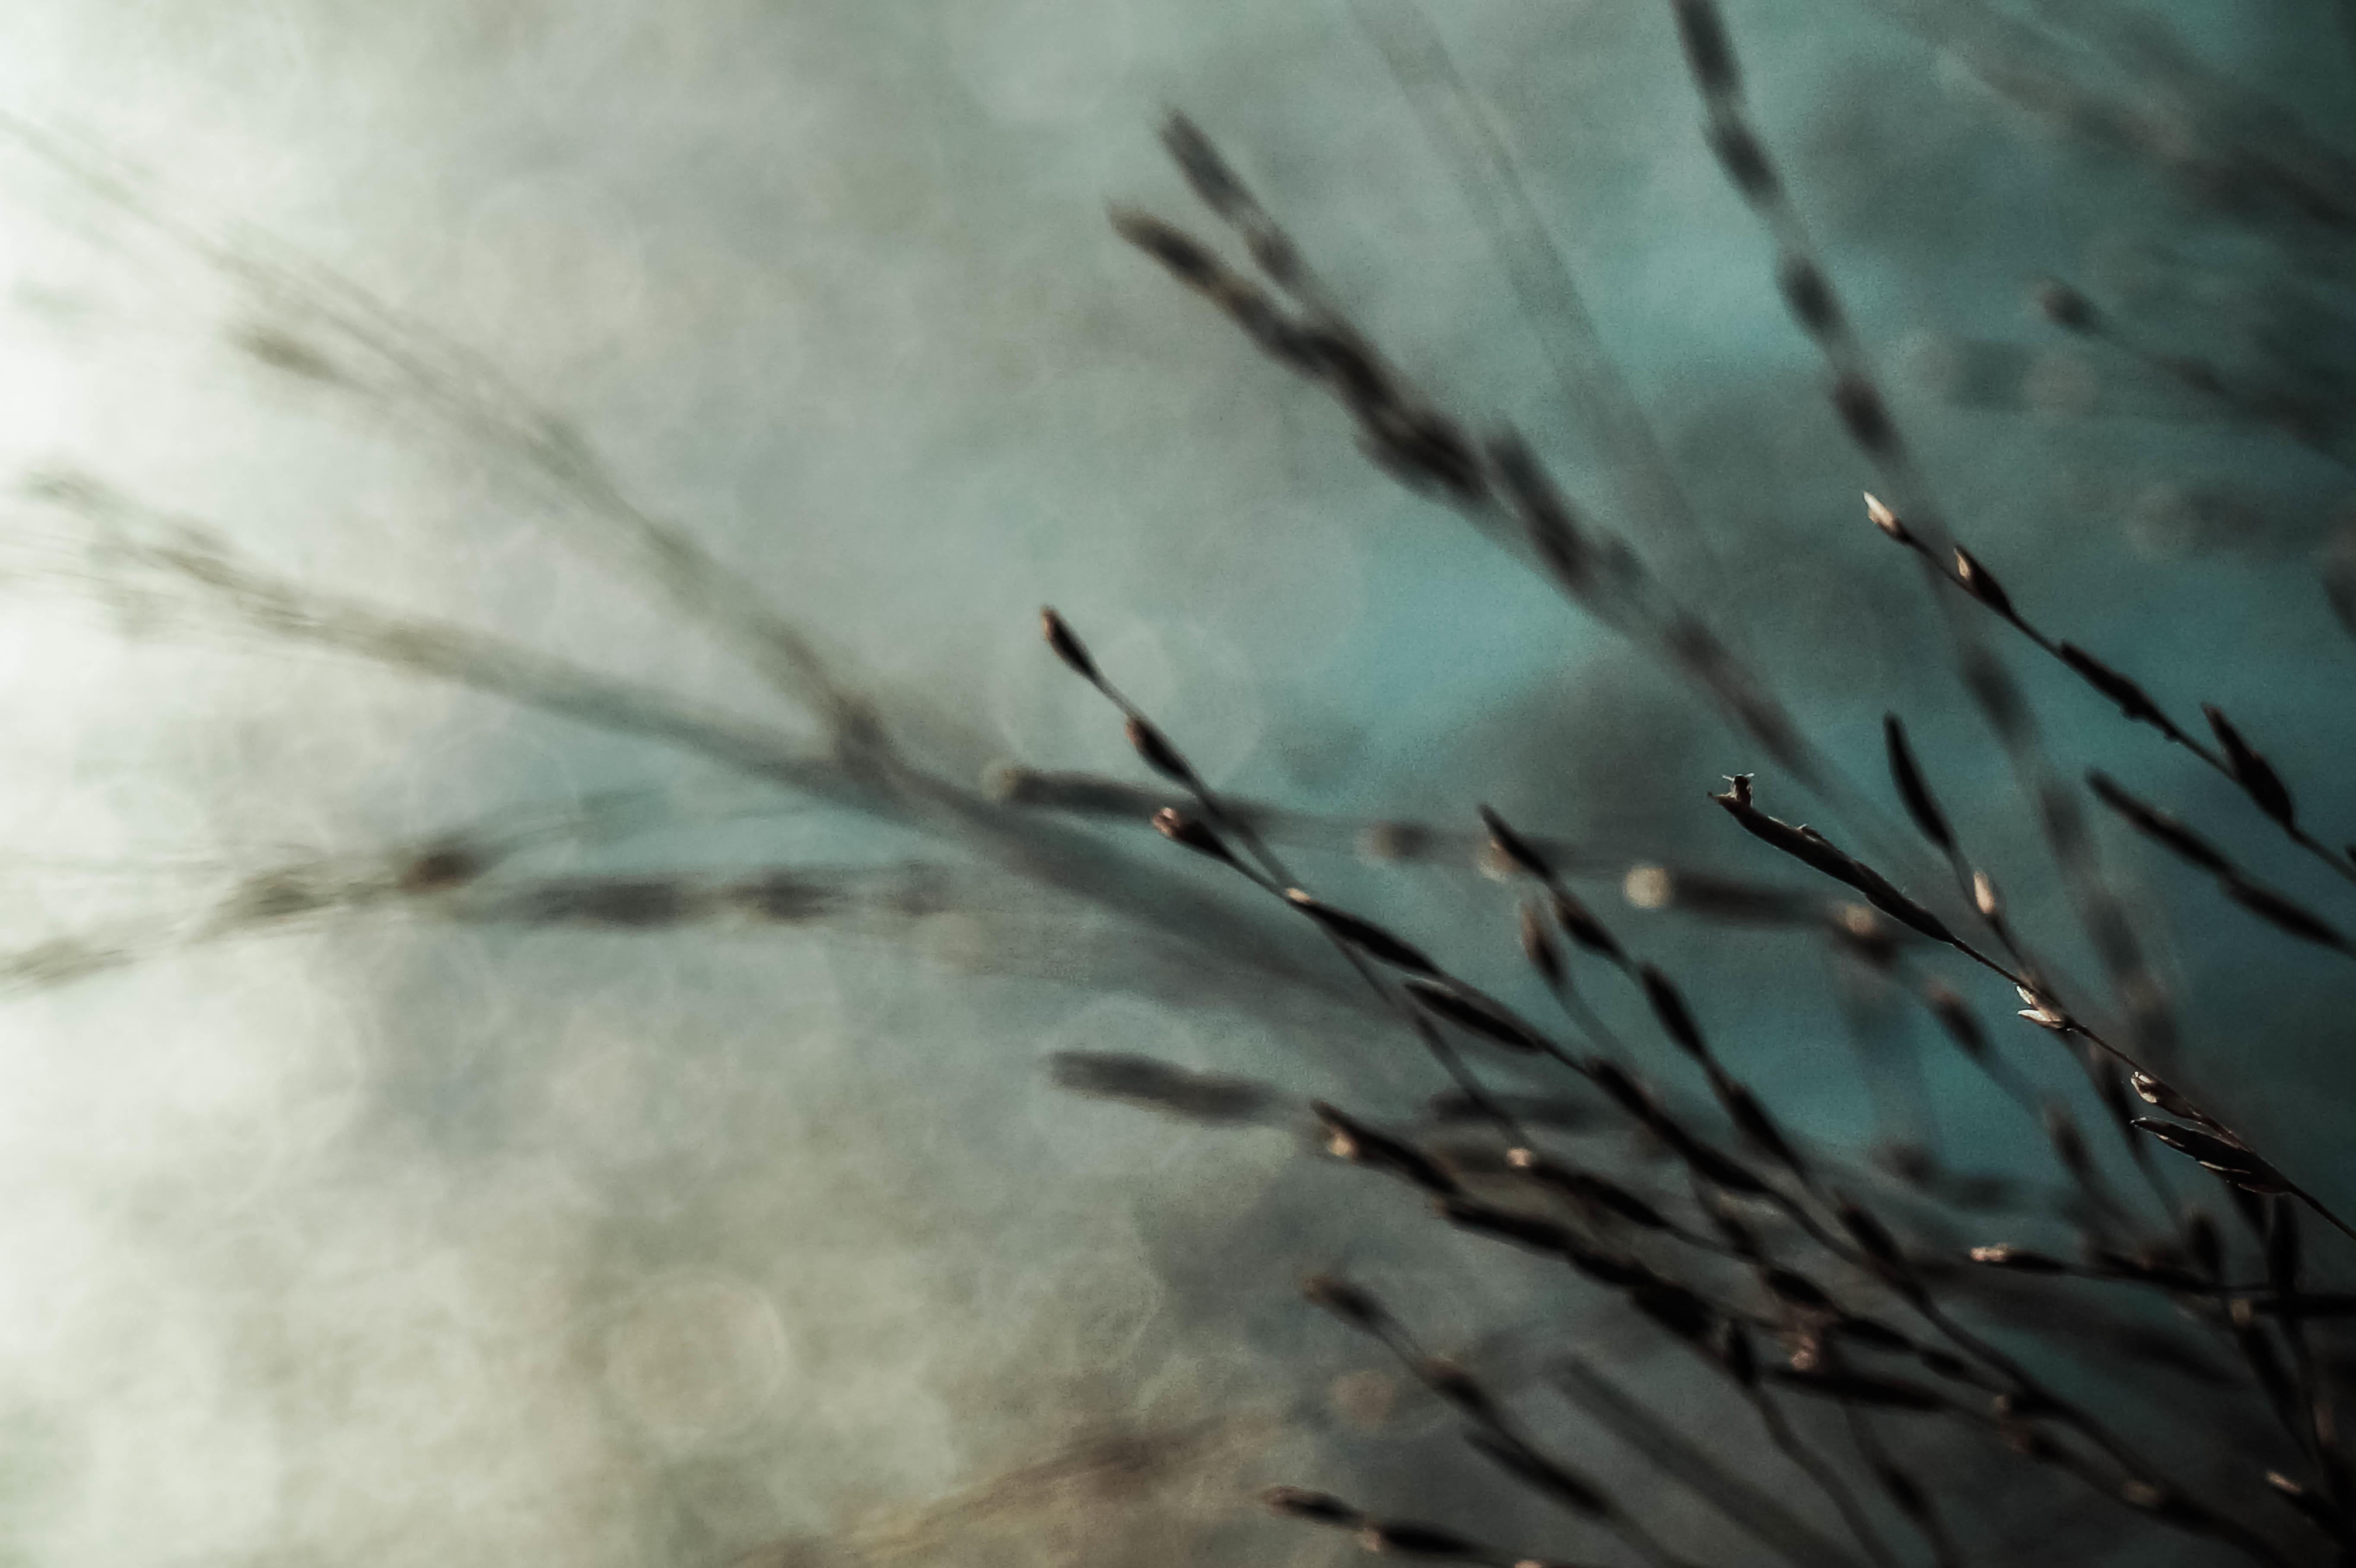
branch, snow, winter, sunlight, leaf, frost, ice, reflection, weather, season, freezing, atmospheric phenomenon